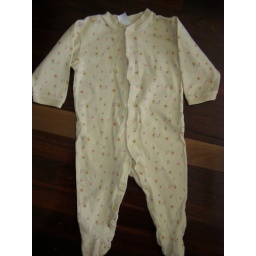
Target size 0 yellow with flowers long sleeved all in one. Tag faded but still in good condition $2